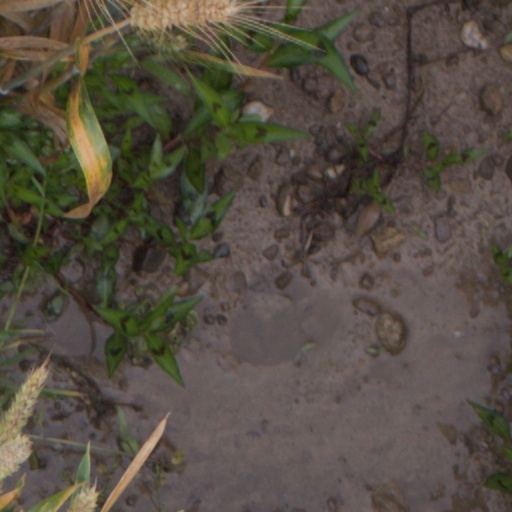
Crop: wheat